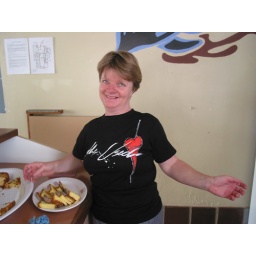
Di rocks what could be a plate of cake slices in her The Used t-shirt.